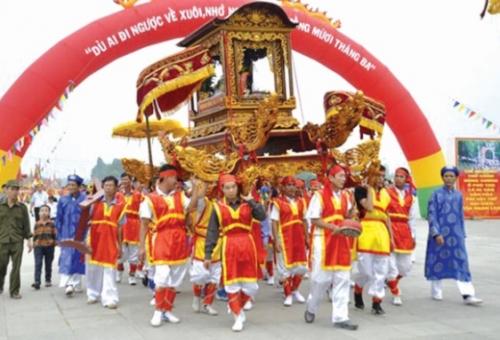
có nhiều người mặc áo đỏ đang khiêng một chiếc kiệu